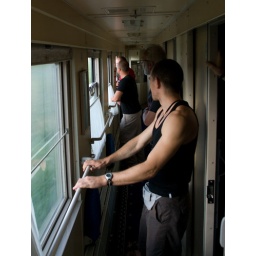
looking out the train window in mongolia